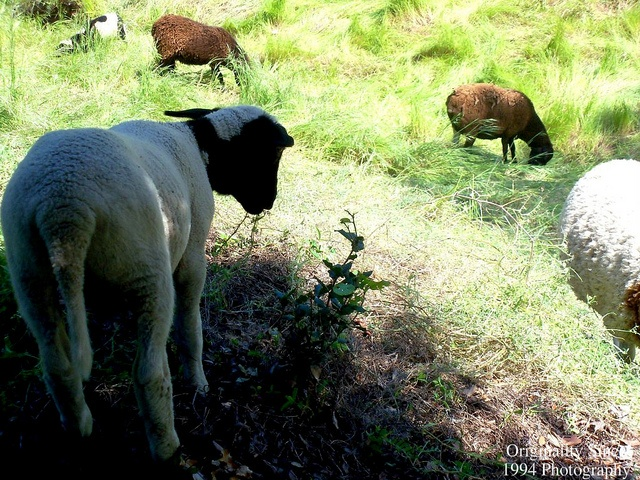
A sheep standing on a lush green hillside.
some black brown and white sheep are eating some plants and grass
There are sheep grazing together in the grass.
Sheep are grazing on the green grassy hills.
a herd of sheep are walking on a grassy hill.